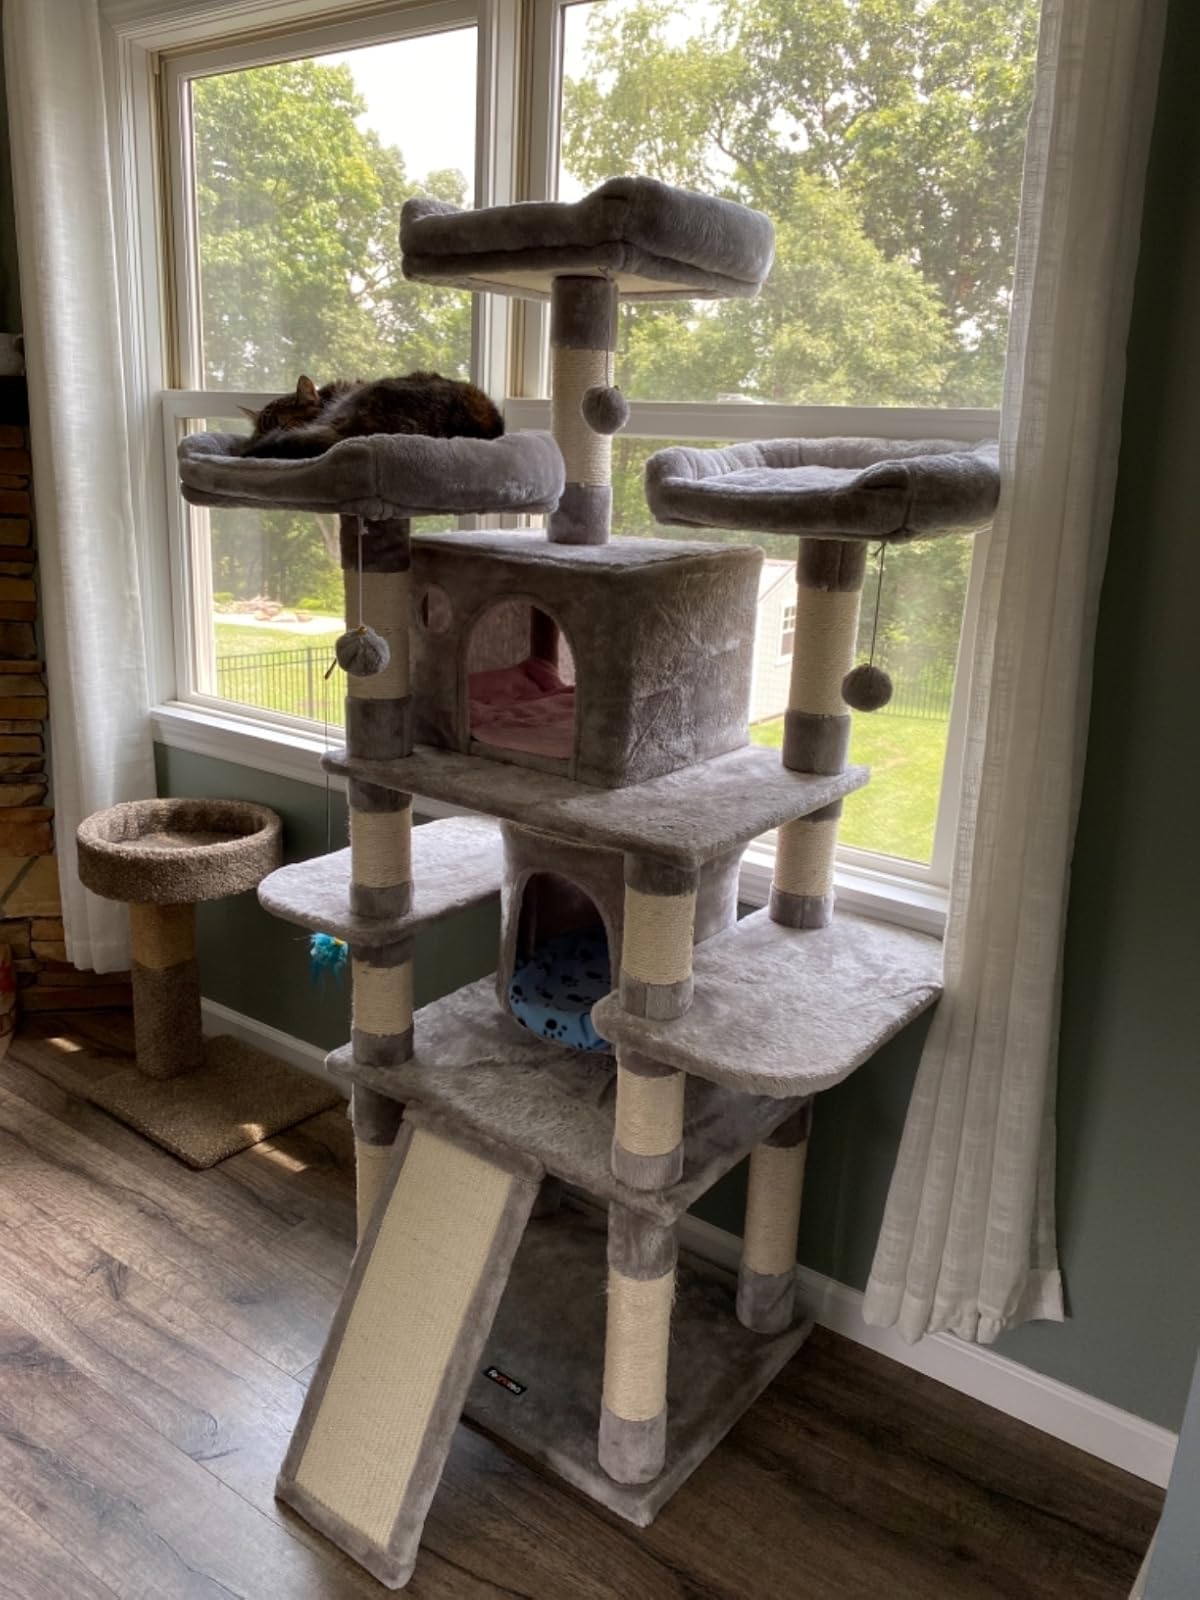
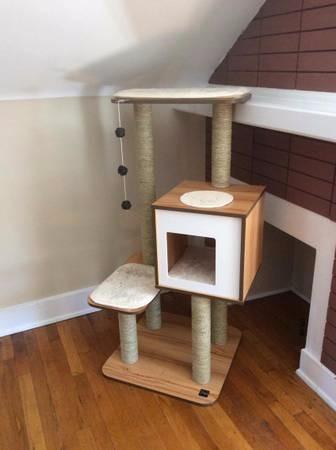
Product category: items_cat tree
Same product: no